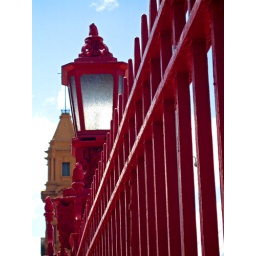
The distinctive red fence, with the ferry terminal building in the background.